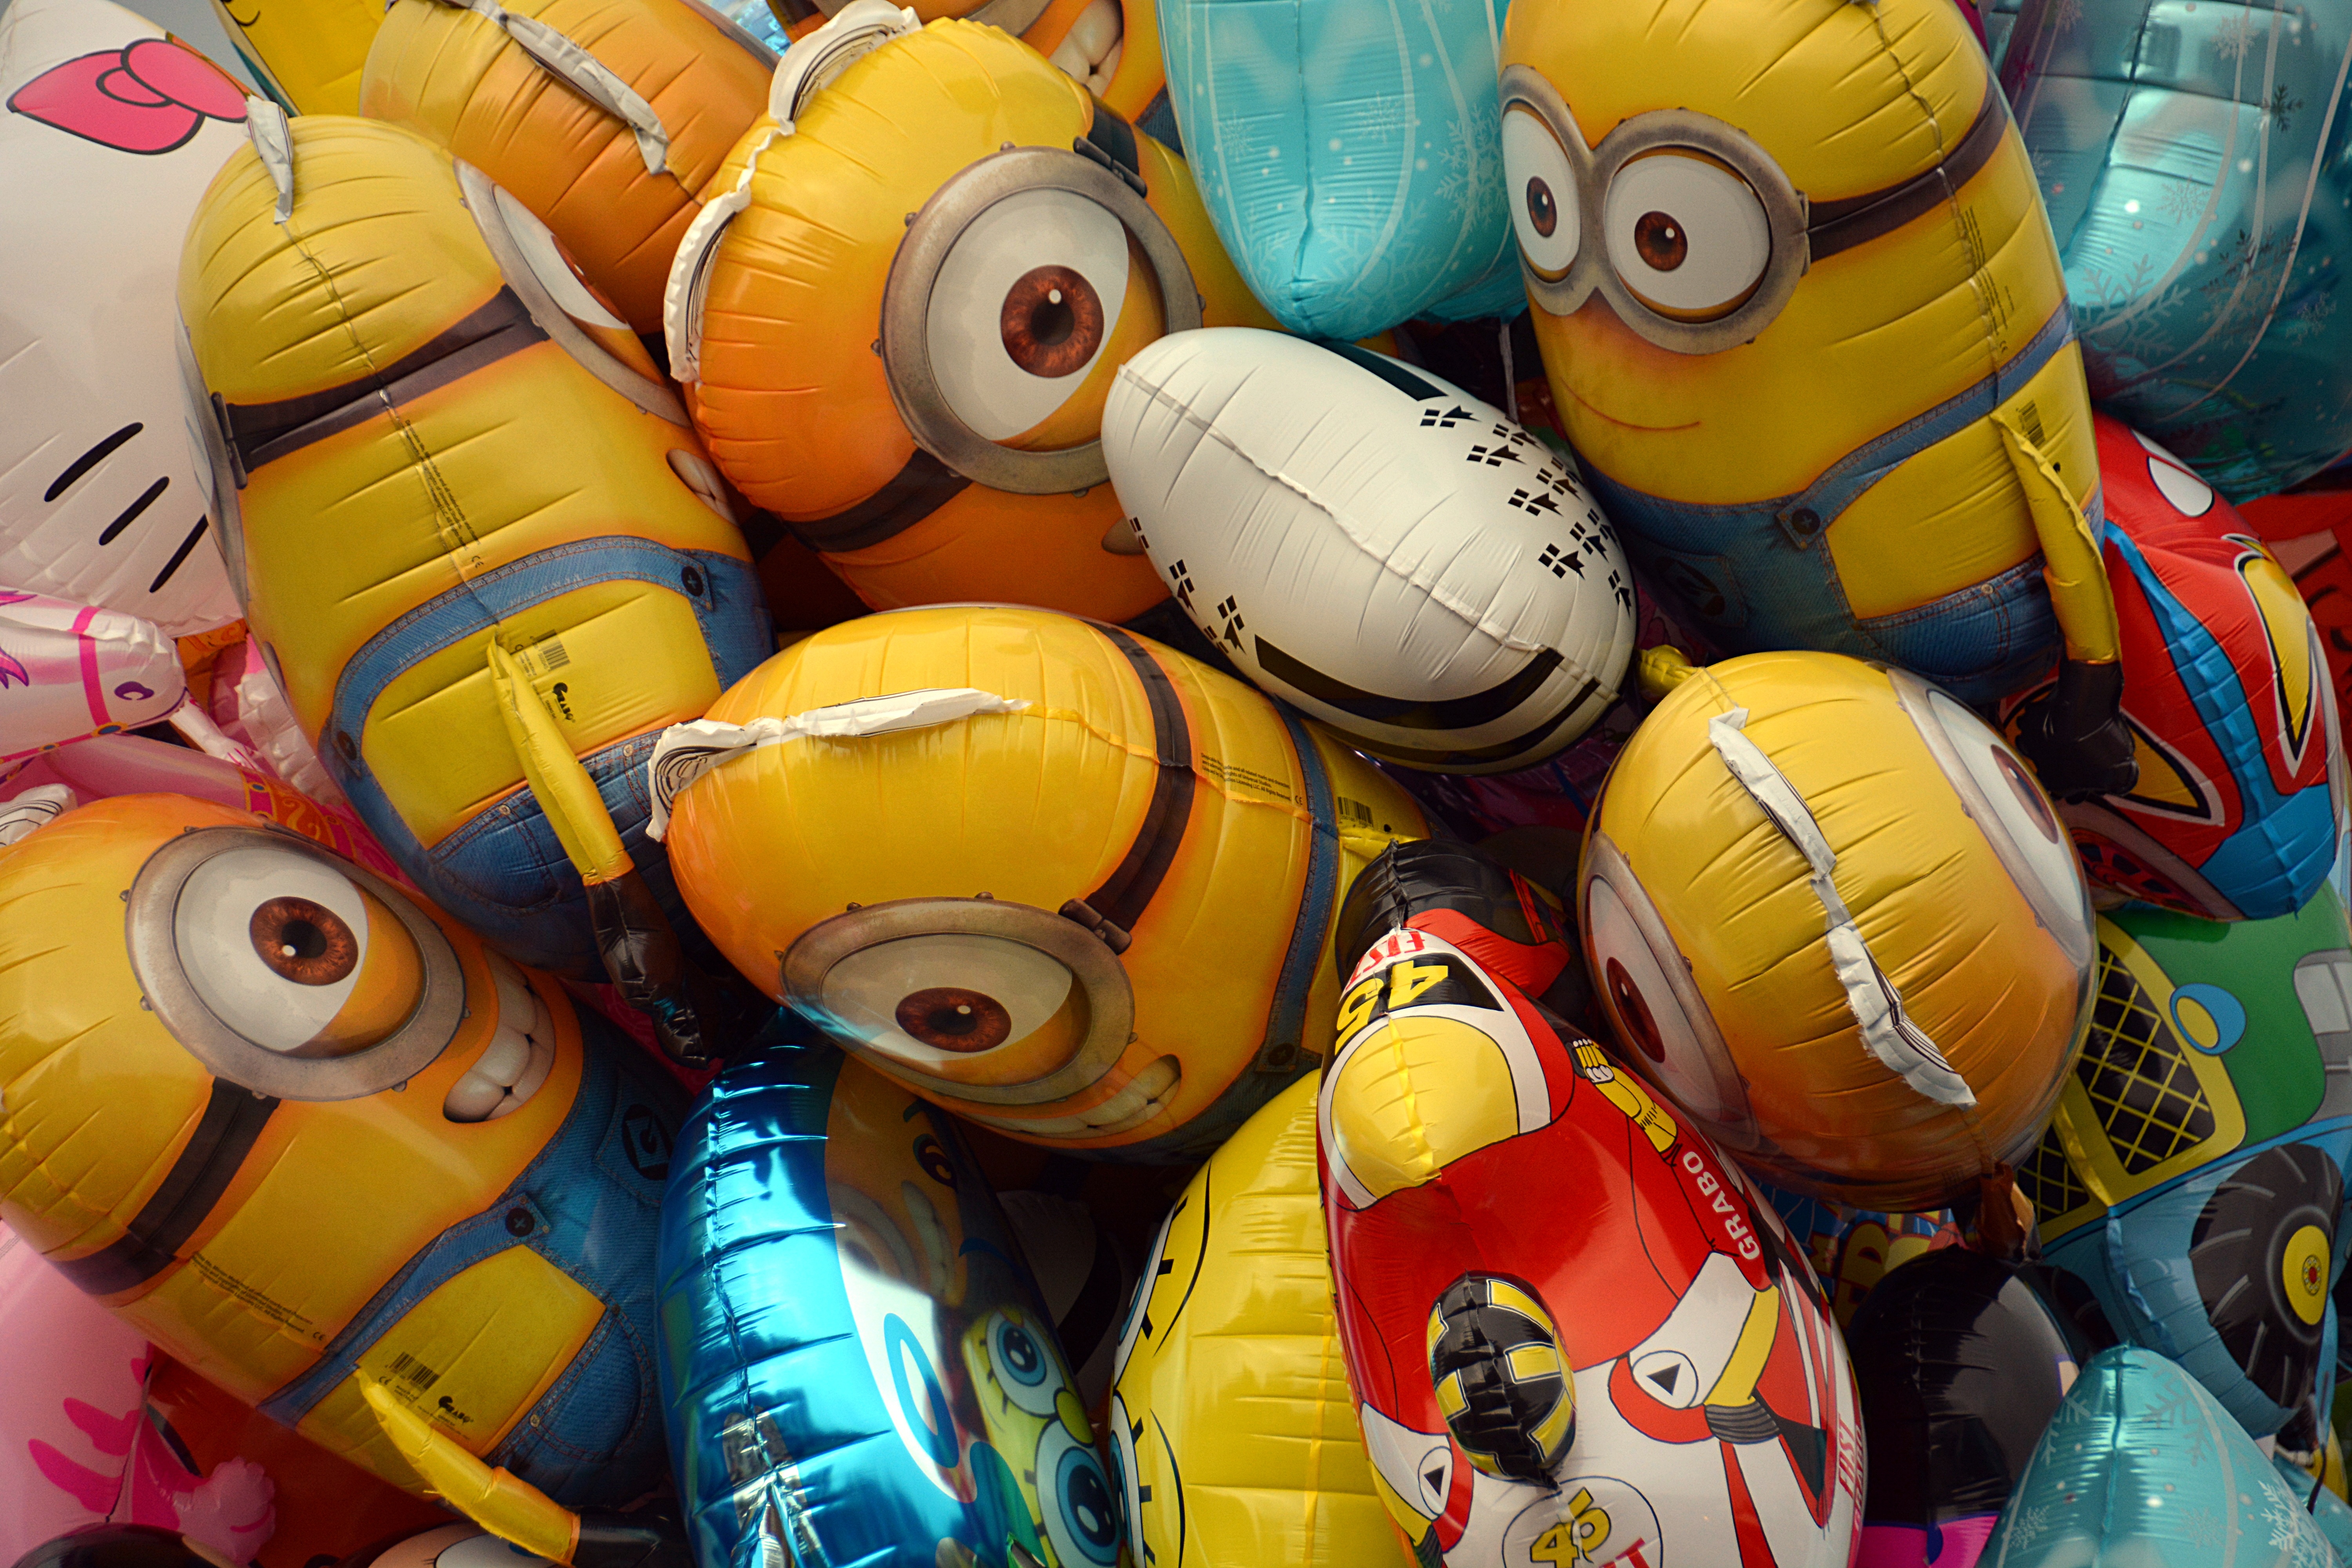
air, color, yellow, toy, festival, colors, balloons, fair, helium, couleirs